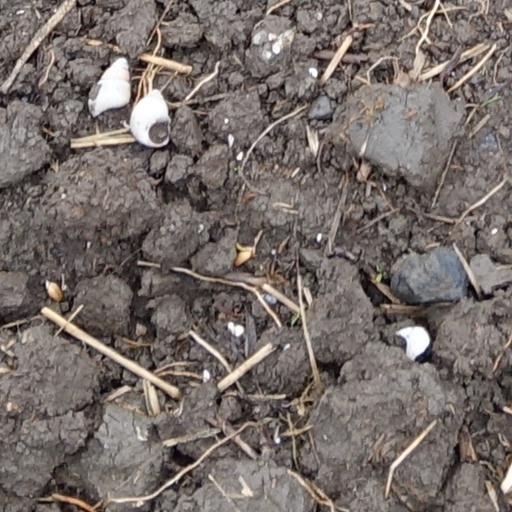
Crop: wheat